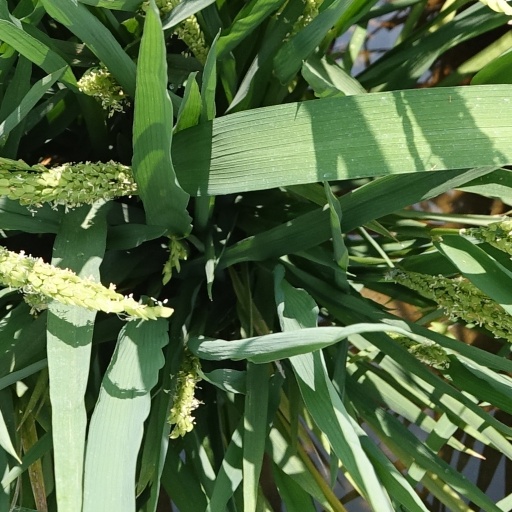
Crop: rice